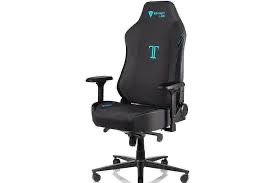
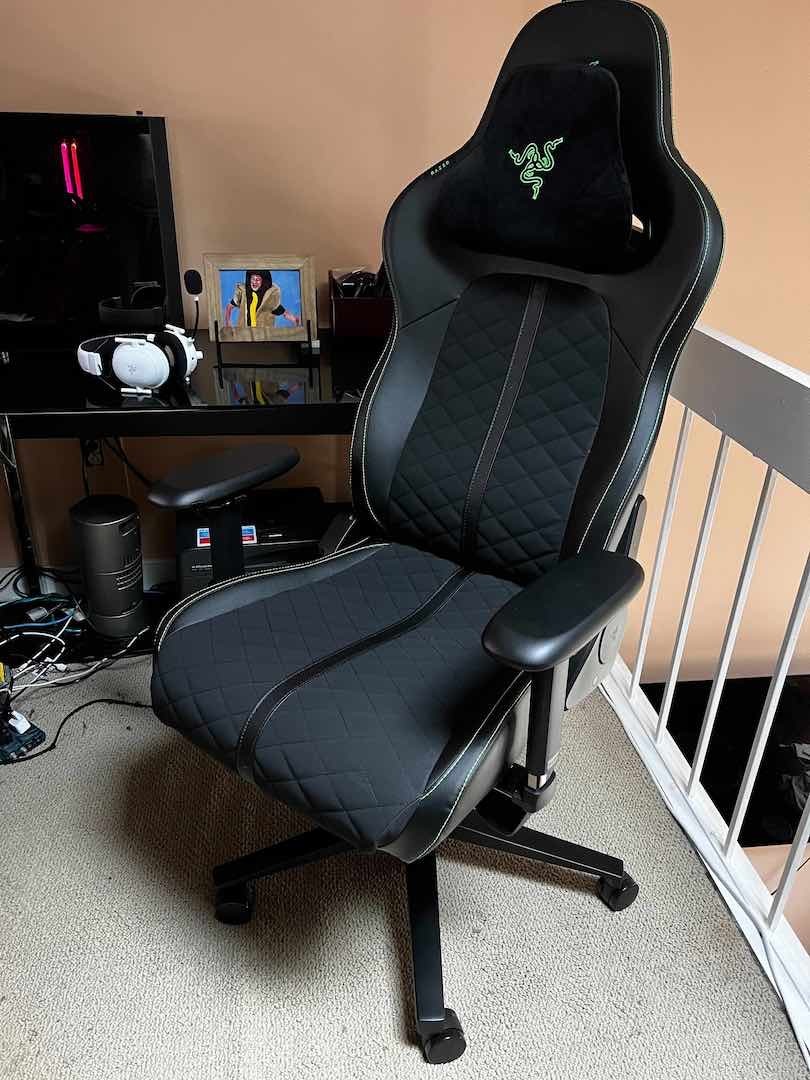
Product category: items_chair
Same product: no